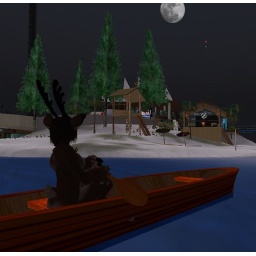
Beautiful white sand beach glowing in the moonlight in Australia. It's free to &amp;quot;rent&amp;quot; a canoe.